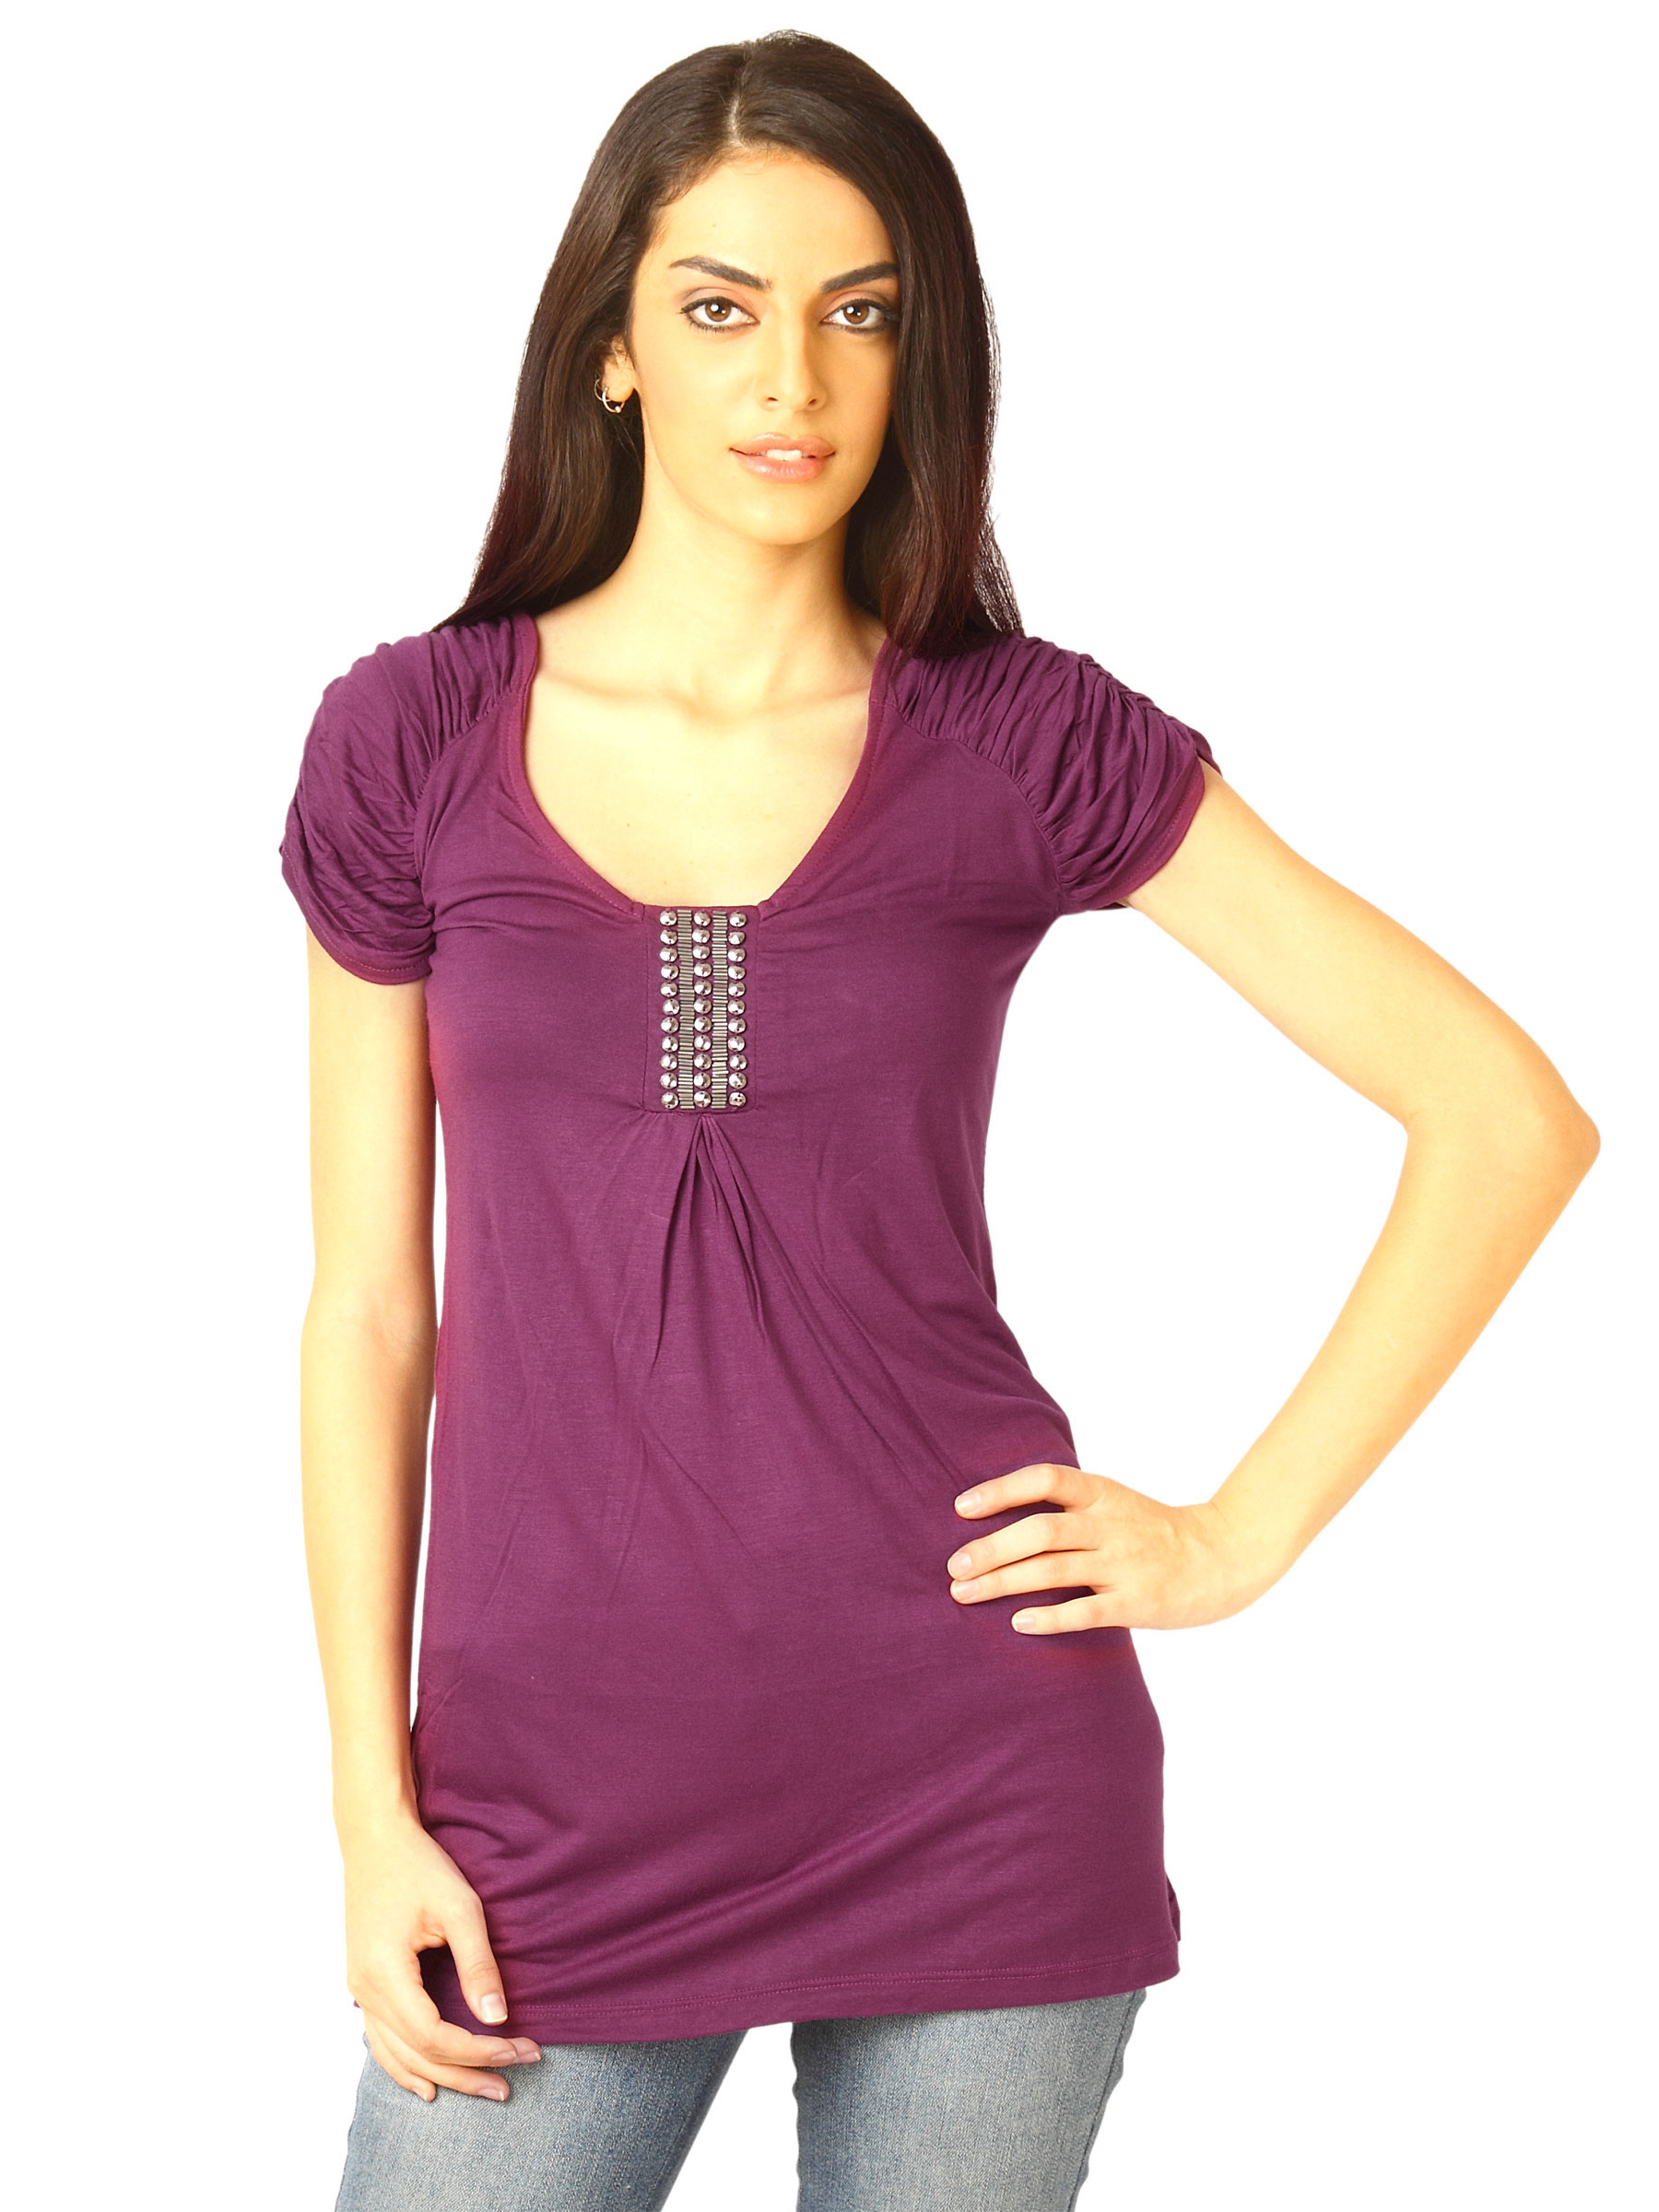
Jealous 21 Women Jealous Purple Tops
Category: Apparel / Topwear / Tops
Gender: Women
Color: Purple
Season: Fall 2011
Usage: Casual